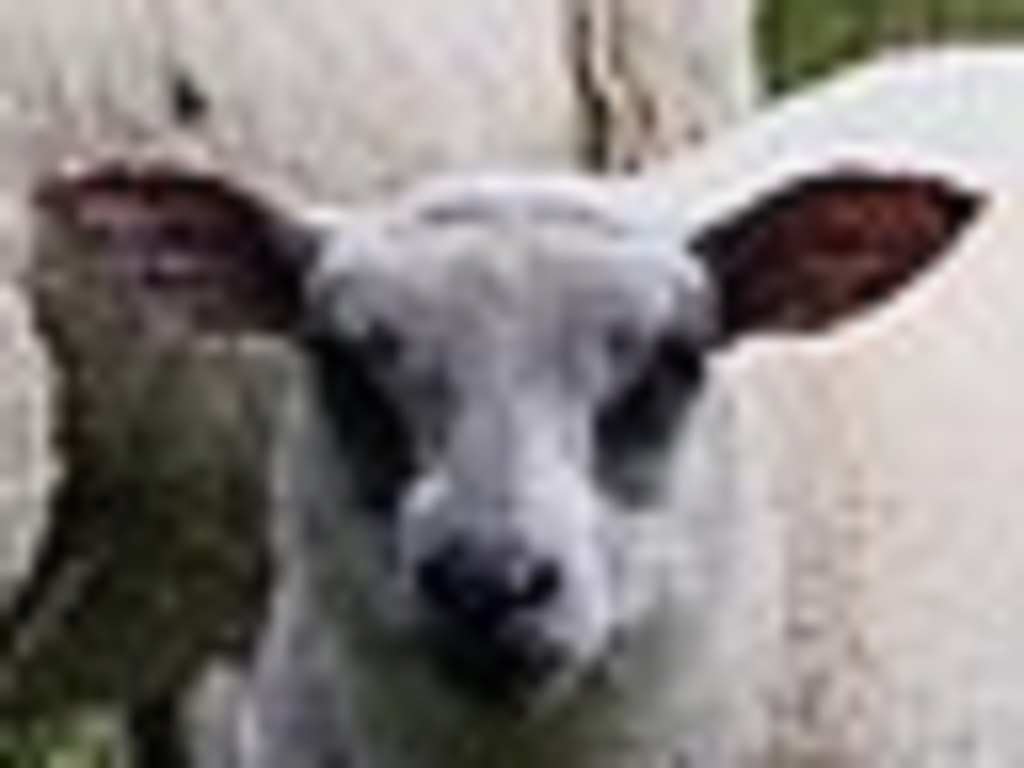
Label: no pain